Yousef Kolahdouz

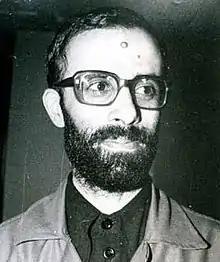

Yousef Kolahdouz (December 22, 1946 – September 30, 1981) was an Iranian general during the Iran-Iraq War. He is also counted as one of the founders of the Islamic Revolutionary Guard Corps. He became deputy commander of what was then known as the "Iranian Revolutionary Guards" shortly after the Iranian Revolution.